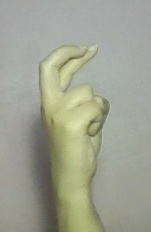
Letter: zay